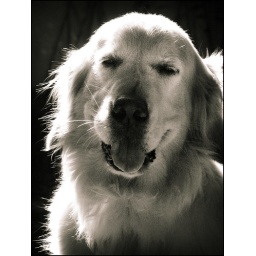
Project 365, day thirty-three. My dog in black &amp;amp; white, with a bit of sepia.